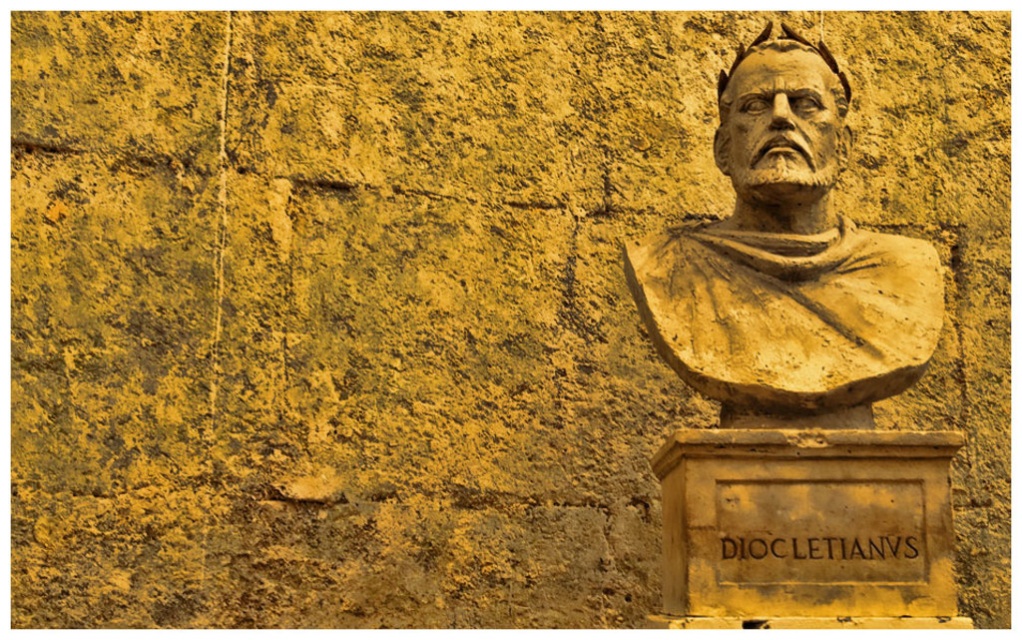
Question: Is matte stone bust at right wider than matte stone bust at upper right? (A) no (B) yes
Answer: B